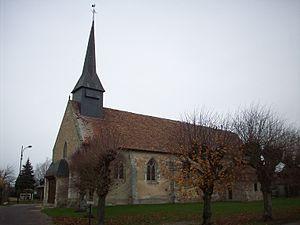
Église Sainte-Clotilde de Calleville.
Calleville est une commune française située dans le département de l'Eure, en région Normandie.